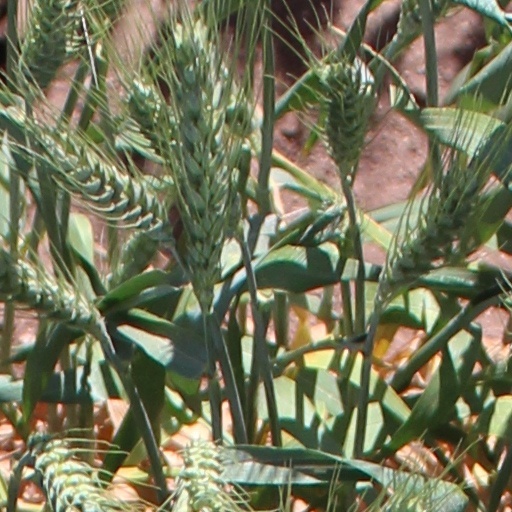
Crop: wheat